Lionel Belmore

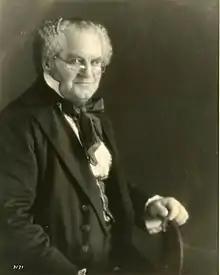
Belmore in 1923

Lionel Belmore (12 May 1867 – 30 January 1953) was an English character actor and director on stage for more than a quarter of a century.